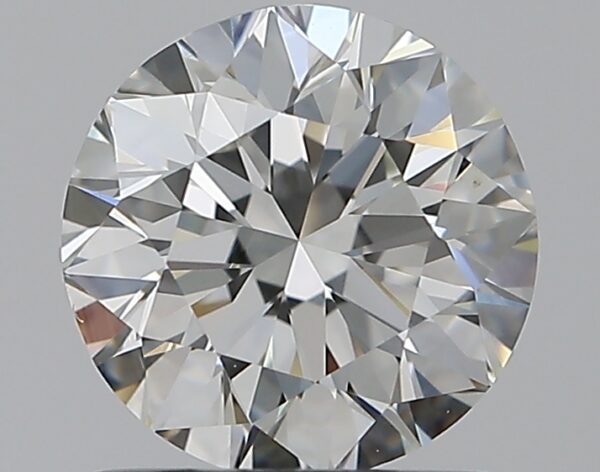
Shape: round
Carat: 1.01
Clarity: VS2
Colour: I
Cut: VG
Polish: EX
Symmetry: VG
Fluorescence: N
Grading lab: GIA
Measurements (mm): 6.23 x 6.29 x 4.05